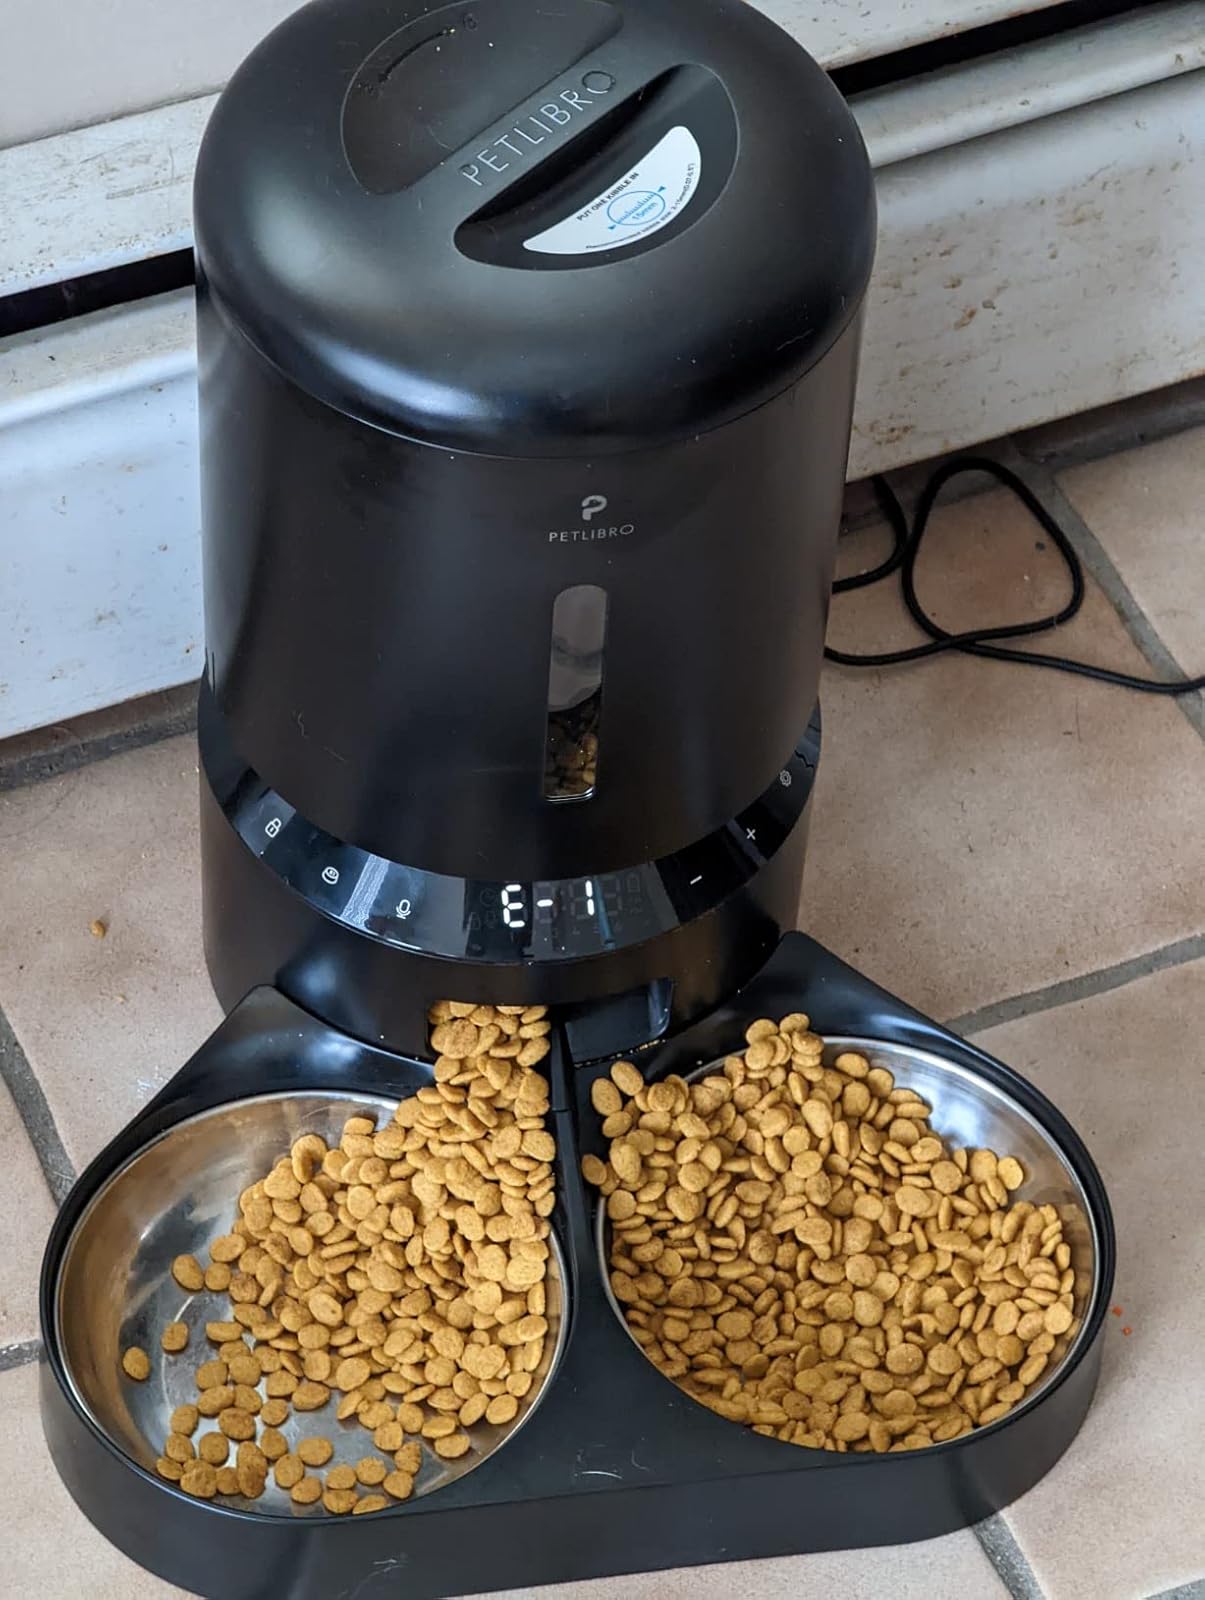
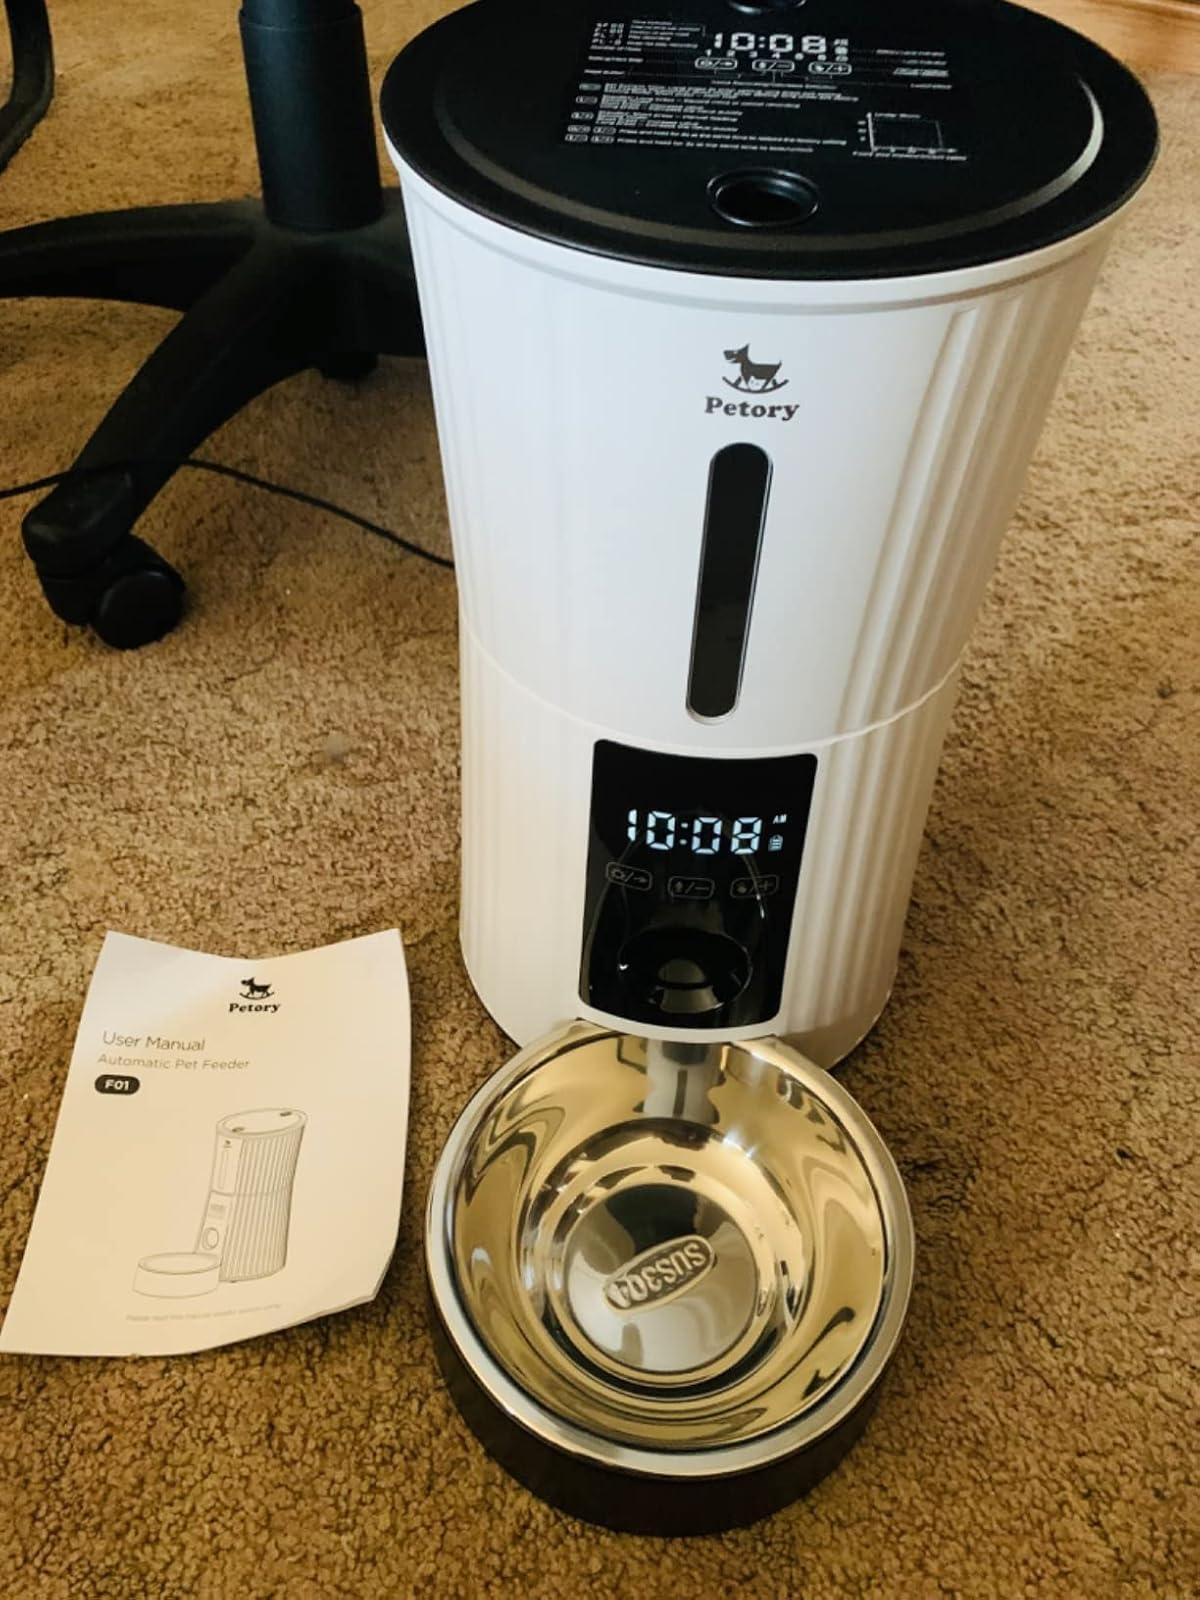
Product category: items_feeder
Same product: no